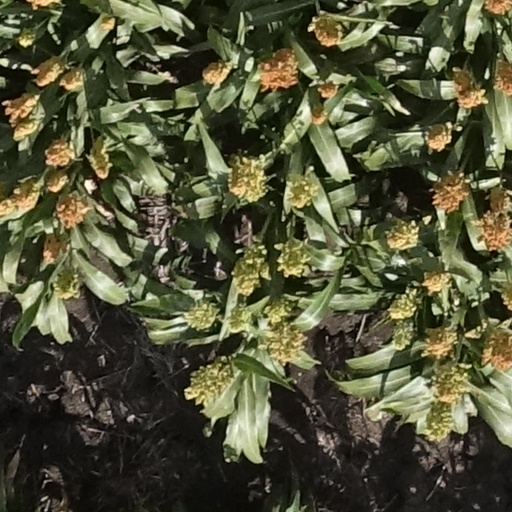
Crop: sorghum